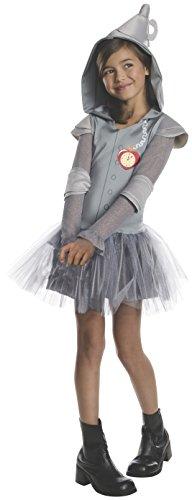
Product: Rubie's Wizard of Oz Tin Man Tutu Costume for Kids
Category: Toys & Games | Dress Up & Pretend Play | Costumes
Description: Rubies Wizard of Oz Tin Man Hoodie Dress Costume, Child Small.
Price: $21.96